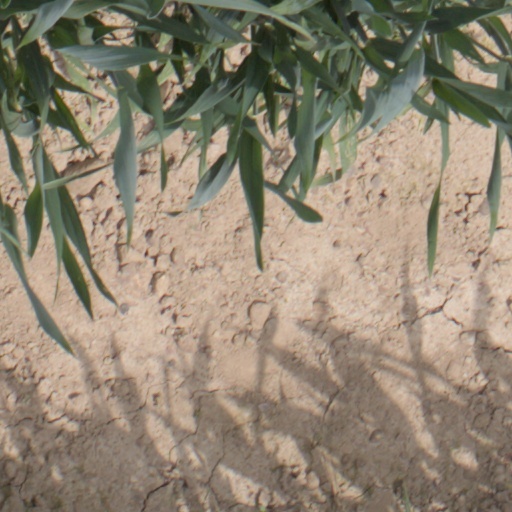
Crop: wheat